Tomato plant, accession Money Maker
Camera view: horizontal (90 deg, fisheye); turntable rotation: 0 degrees
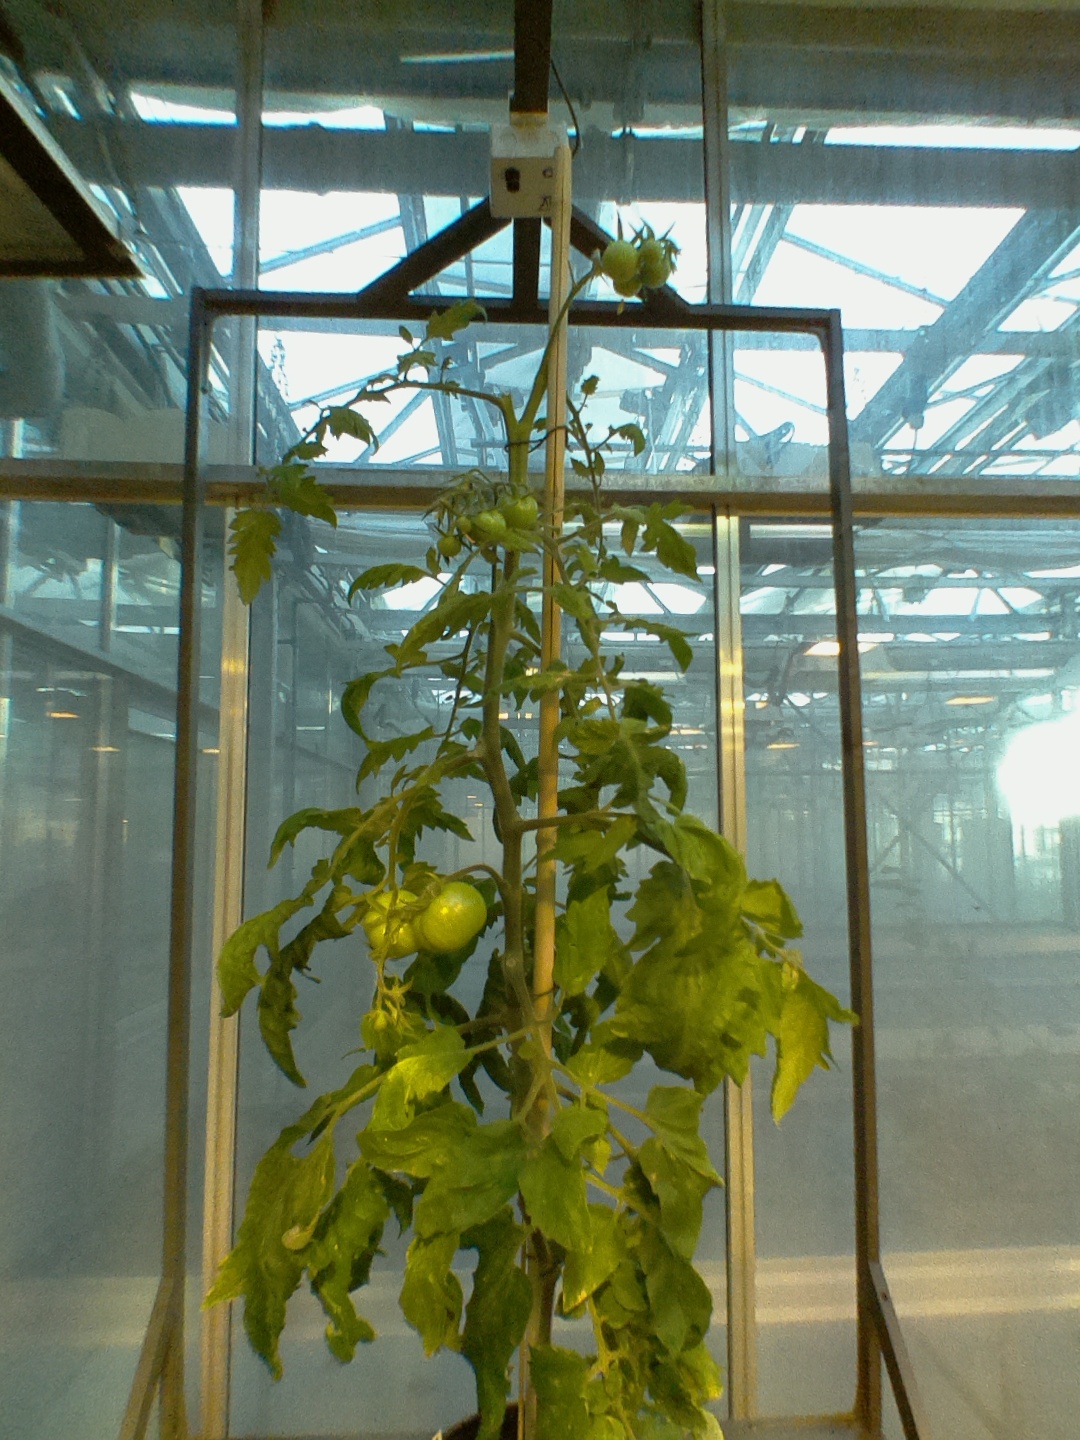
BBCH growth stage 79: 90% -100% of final fruit size